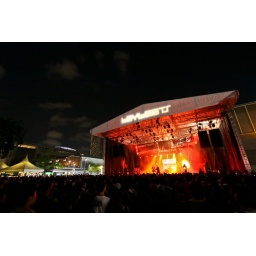
rocking under a clear night sky